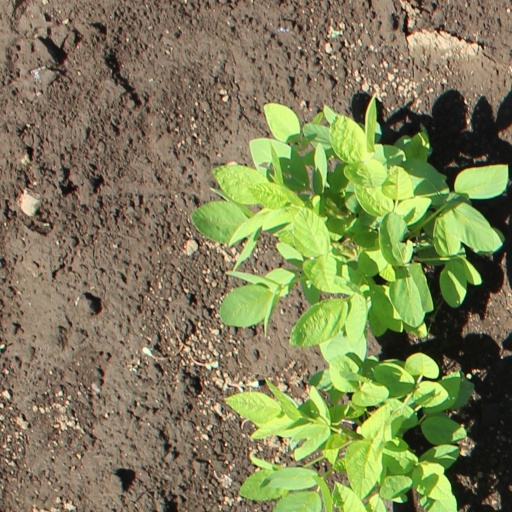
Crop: soybean